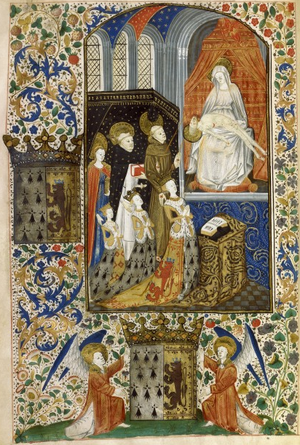
Marguerite de Bretagne est une princesse et par son mariage duchesse de Bretagne née en 1443 et morte le 25 septembre 1469. Elle était la fille aînée du duc François Iᵉʳ de Bretagne et de sa seconde épouse, Isabelle d'Écosse, fille du roi Jacques Iᵉʳ d'Écosse.
Marie de Bretagne (1446-1511) est une princesse bretonne, fille du duc François Iᵉʳ et d'Isabelle d'Écosse.